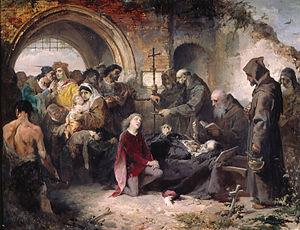
L’Exposition nationale des beaux-arts était un événement qui avait régulièrement eu lieu en Espagne et particulièrement à Madrid de la deuxième moitié du XIXᵉ siècle à la deuxième moitié du XXᵉ. Ces expositions sous forme de concours sont instaurées par le Décret royal d'Isabelle II du 28 décembre 1853. C'était la plus grande exposition officielle d'art espagnol à laquelle prenaient part des artistes vivants.
Eduardo Cano, né Eduardo Cano de la Peña en 1823 à Madrid et mort en 1897 à Séville, est un peintre et illustrateur espagnol, spécialisé en peinture d'histoire.